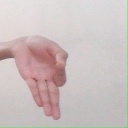
अक्षर: ज्ञ